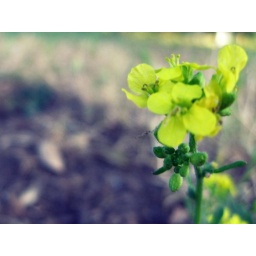
It was the only flower in the field of grass.